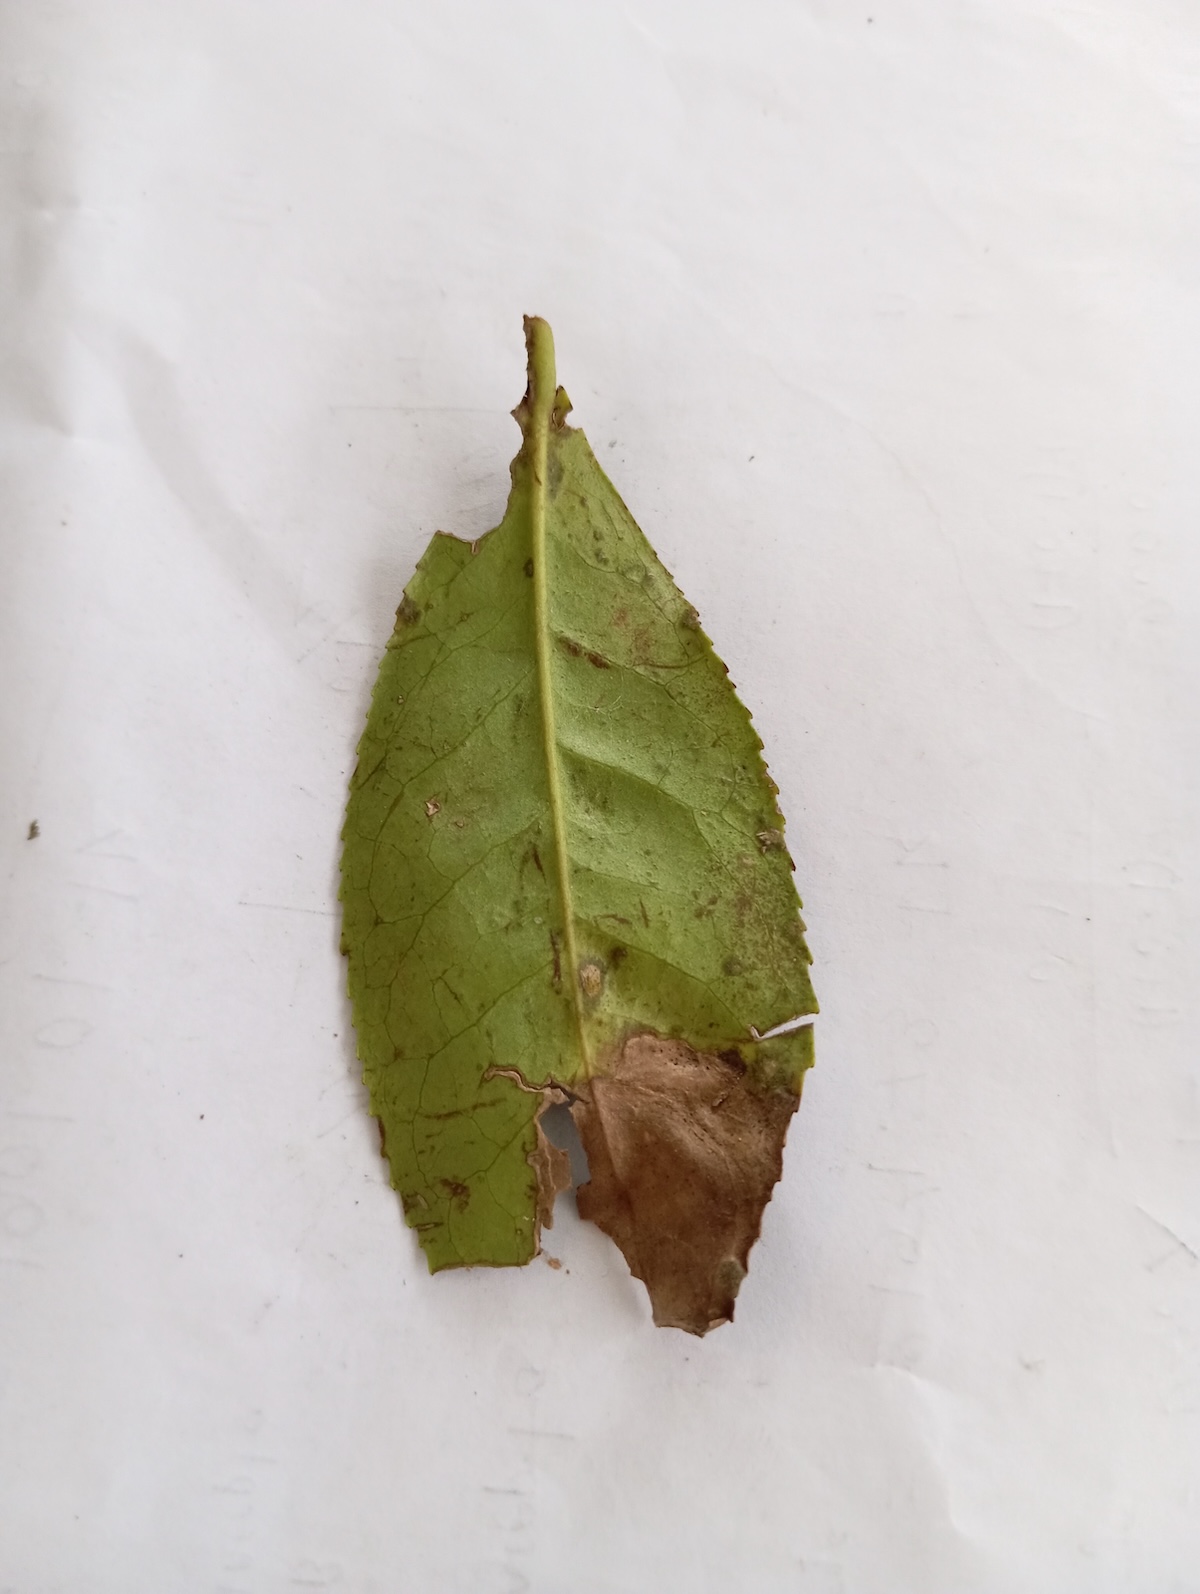
Label: Brown Blight